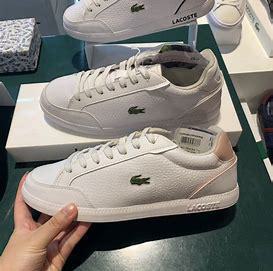
Brand: Lacoste
Model: 100